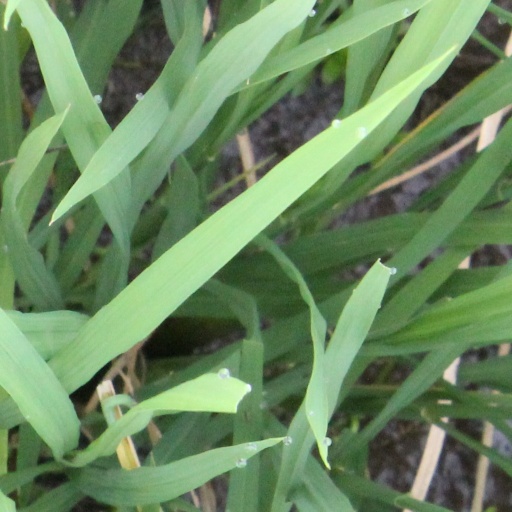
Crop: rice